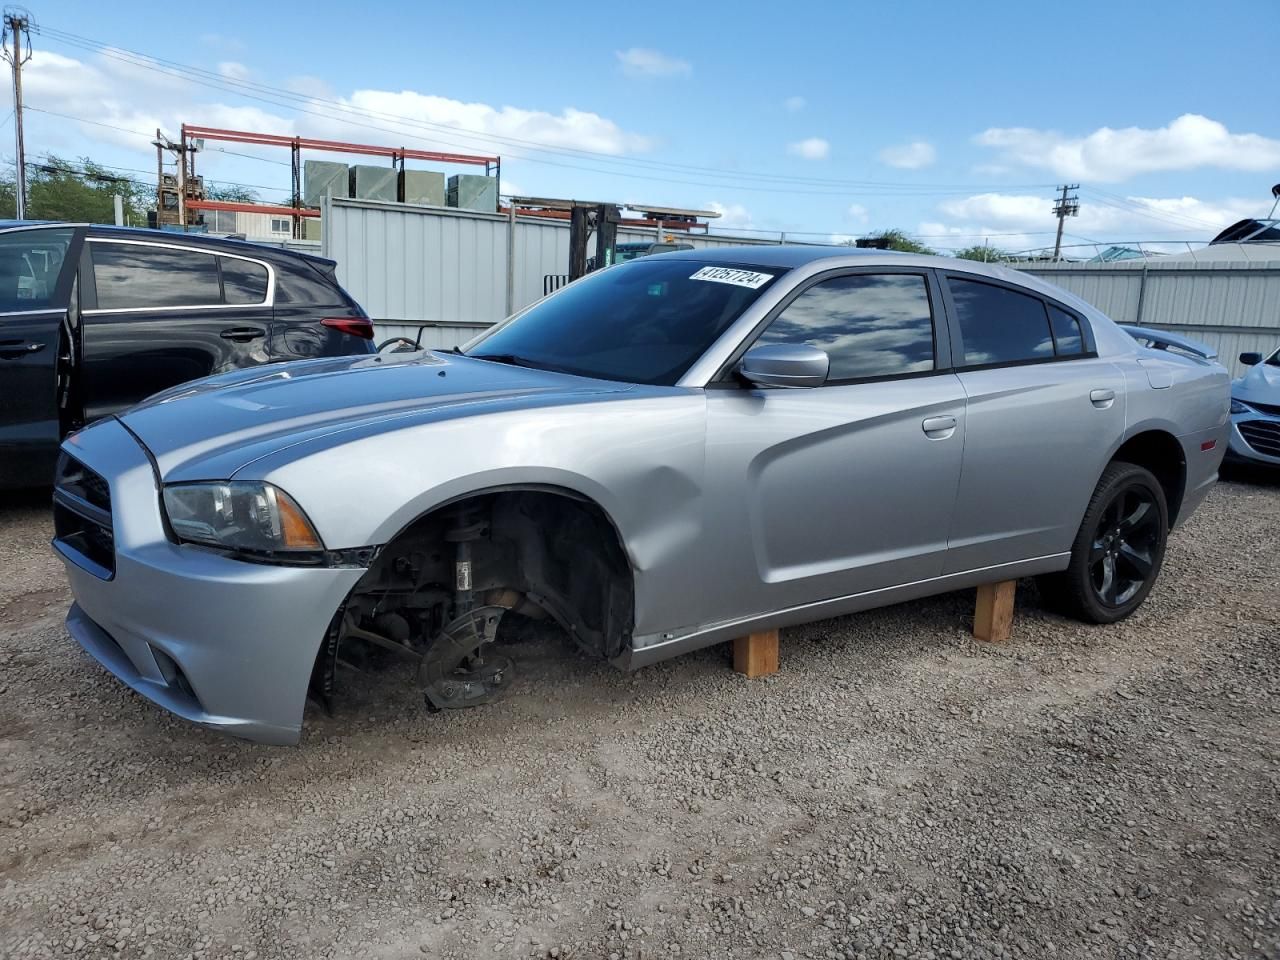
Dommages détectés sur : capot, aile avant gauche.
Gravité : mineur